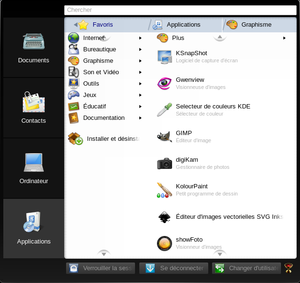
Mandriva 2009 est le nom donné à la 23ᵉ édition de la distribution linux Mandriva Linux. Elle est disponible depuis le 9 octobre 2008 et est le prédécesseur de Mandriva 2009 Spring.